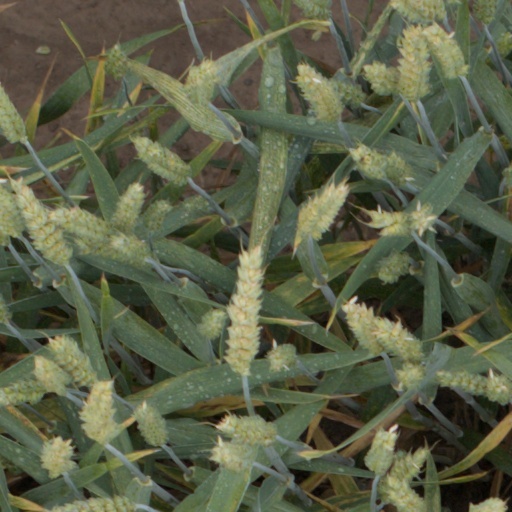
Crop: wheat